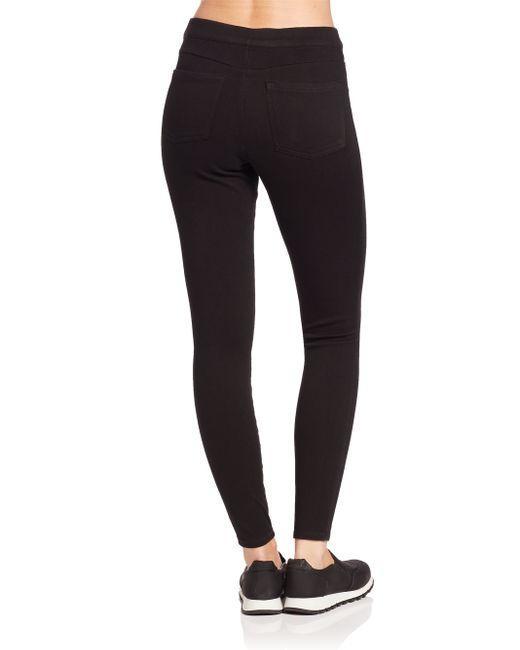
Schwarze enge Jeans für Damen